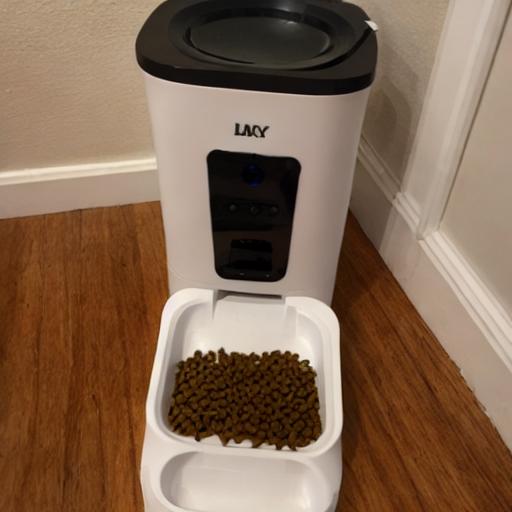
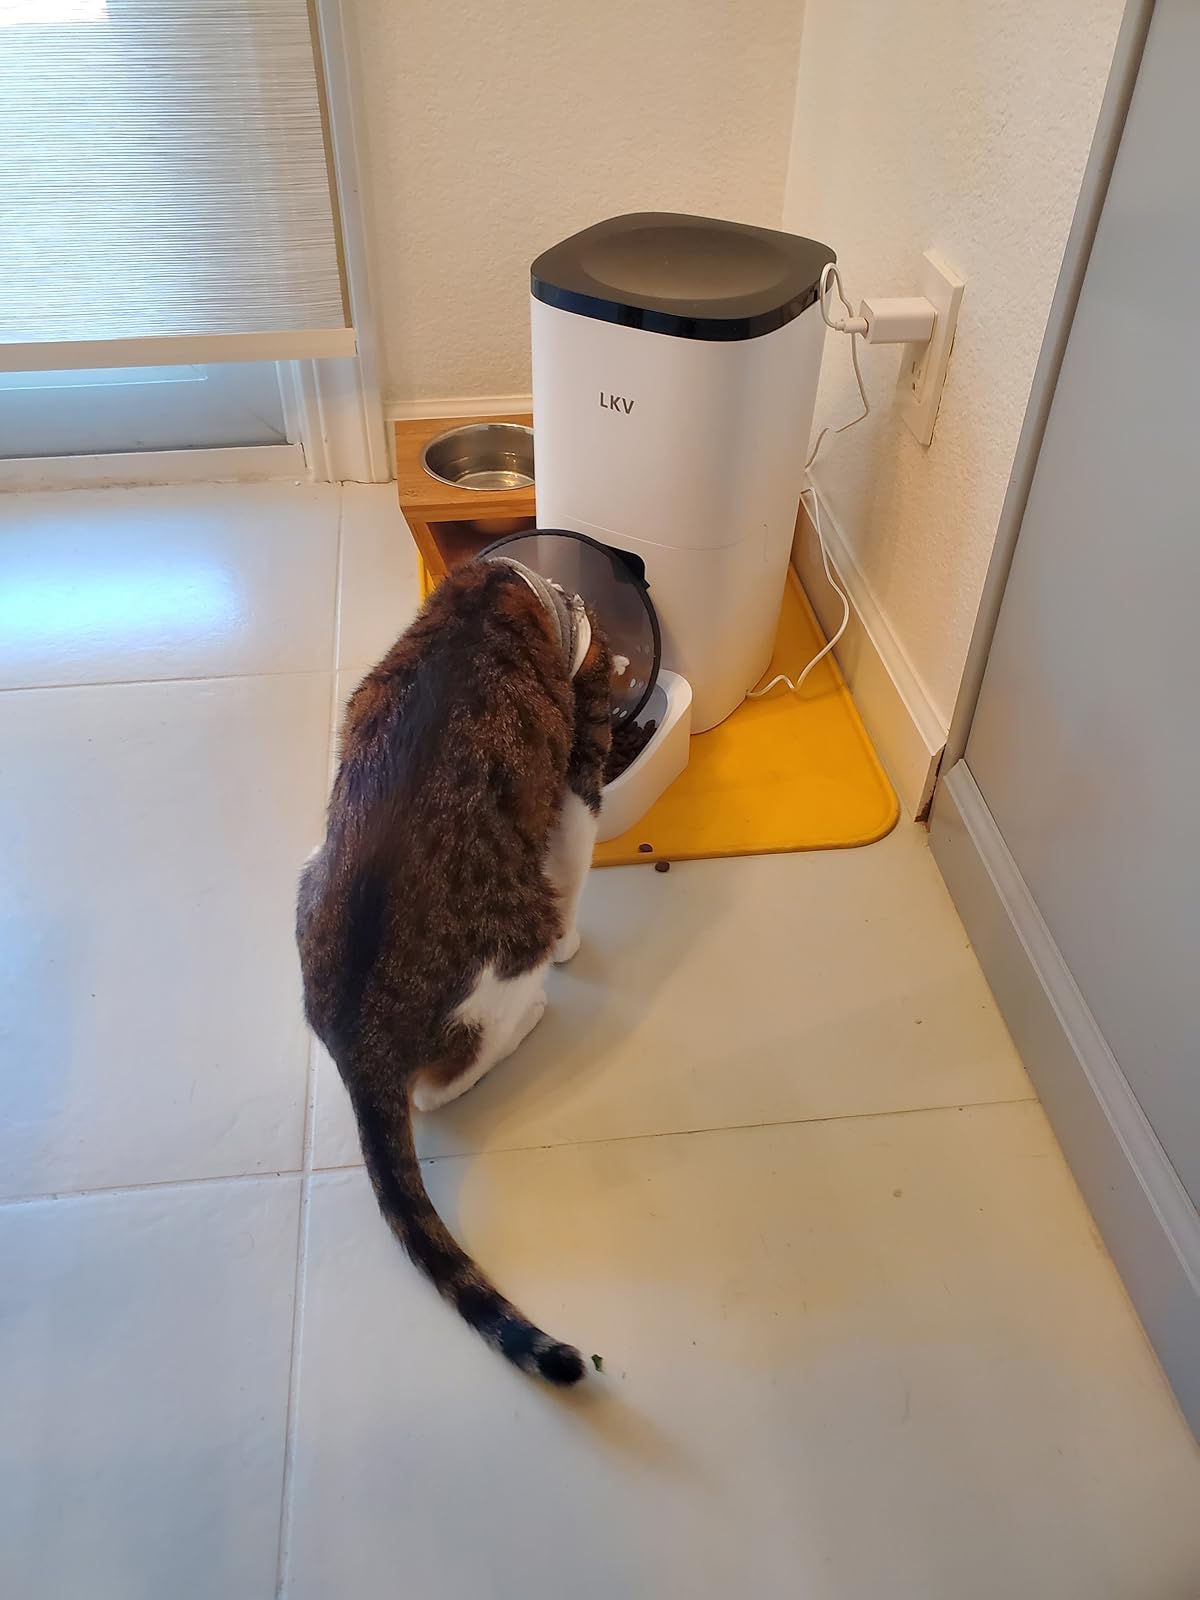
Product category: items_feeder
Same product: no